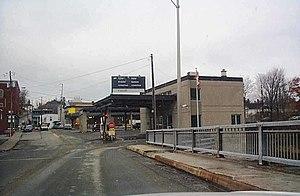
Le poste frontalier de Derby Line–Stanstead est un poste-frontière situé entre la province canadienne de Québec et l’État américain du Vermont. Depuis 2009, des barrages ont été mis en place dans les rues Church Street, Lee Street, et Ball Street, pour empêcher le passage de la frontière là où n'existe aucun contrôle. Ceux qui veulent passer d'un pays à l'autre doivent le faire ici ou au poste frontalier de Derby Line–Rock Island, situé à l'est de la ville.